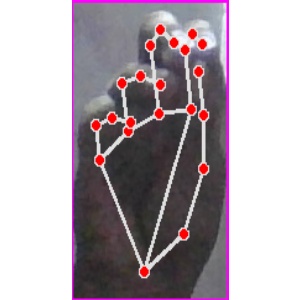
अक्षर: ङ